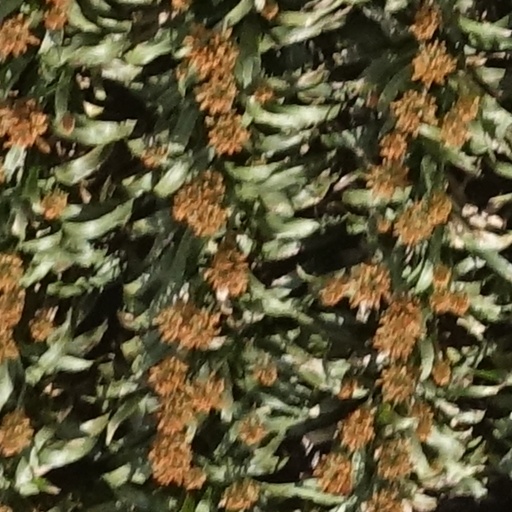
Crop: sorghum